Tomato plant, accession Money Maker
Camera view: horizontal (90 deg, fisheye); turntable rotation: 210 degrees
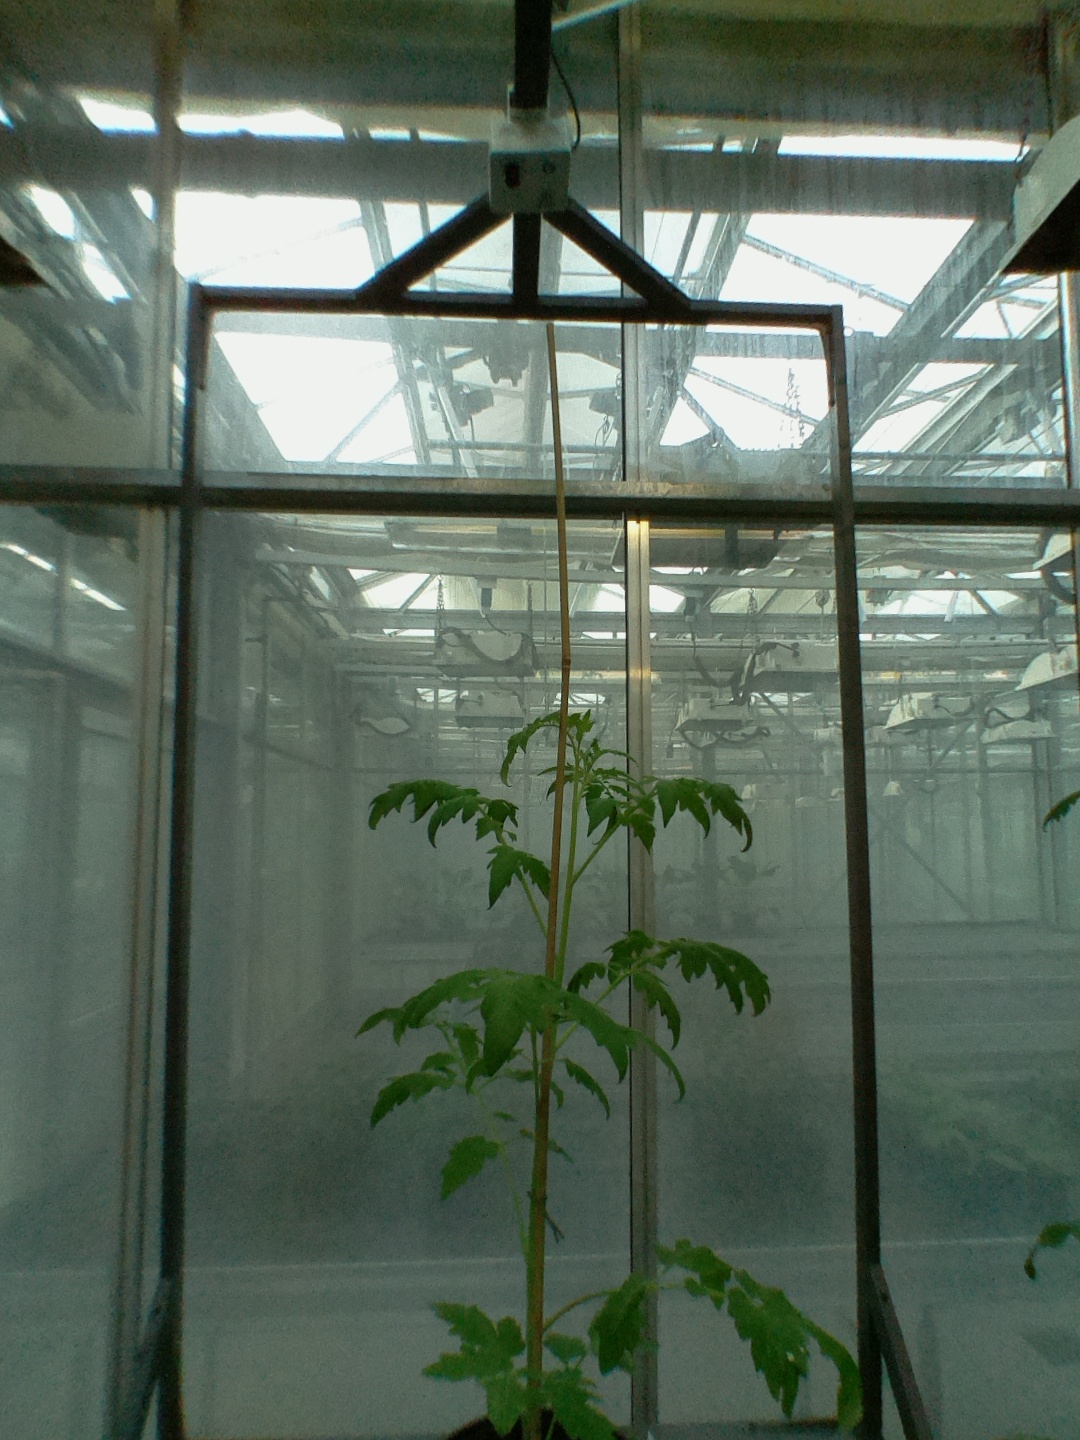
BBCH growth stage 15: 10 of true leaves visible